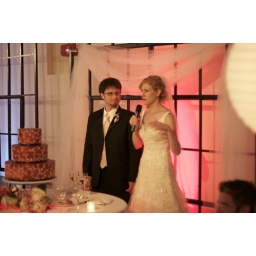
The pink cake was inspired by the invitations with 2 small owls on the top tier that were featured on the invite.